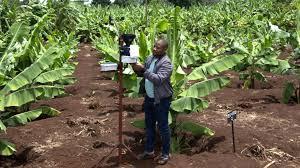
Kilimo biashara. Kuna wakulima wamegundua kamba kilimo ya ndizi inachangia pakubwa katika biashara haswa la Uganda pale amabpo unapata ndizi inatumika kama [cs] staple food [cs].